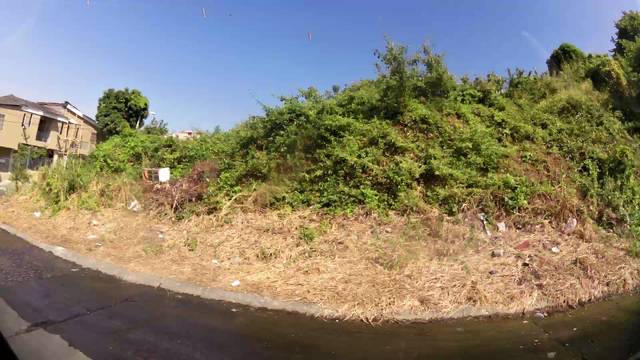
Region: Ecuador
Coordinates: -2.187, -79.917